Burmese language

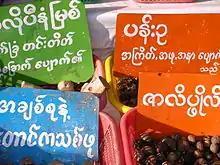
Sampling of various Burmese script styles

The Burmese alphabet consists of 33 letters and 12 vowels and is written from left to right. It requires no spaces between words, although modern writing usually contains spaces after each clause to enhance readability. Characterized by its circular letters and diacritics, the script is an abugida, with all letters having an inherent vowel "a." or . The consonants are arranged into six consonant groups (called "vag") based on articulation, like other Brahmi scripts. Tone markings and vowel modifications are written as diacritics placed to the left, right, top, and bottom of letters.